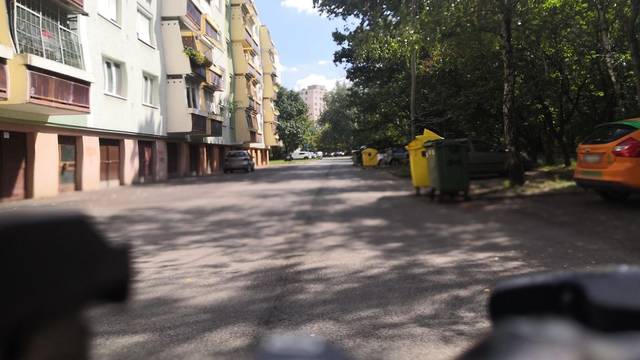
Region: Hungary
Coordinates: 46.27, 20.148